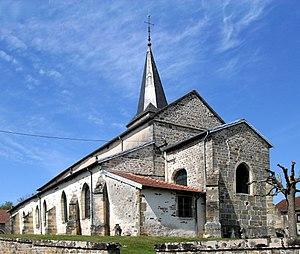
L'église Sainte-Ode et Sainte-Trinité de Saint-Ouen-lès-Parey
Saint-Ouen-lès-Parey est une commune française située dans le département des Vosges en région Grand Est.
Cet article recense les monuments historiques du département des Vosges, en France.